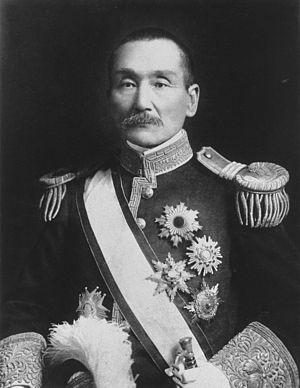
Le Comte Hirata Tosuke est un homme d'État japonais des ères Meiji et Taishō. Il fut le Lord Gardien du sceau privé du Japon de 1922 à 1925.